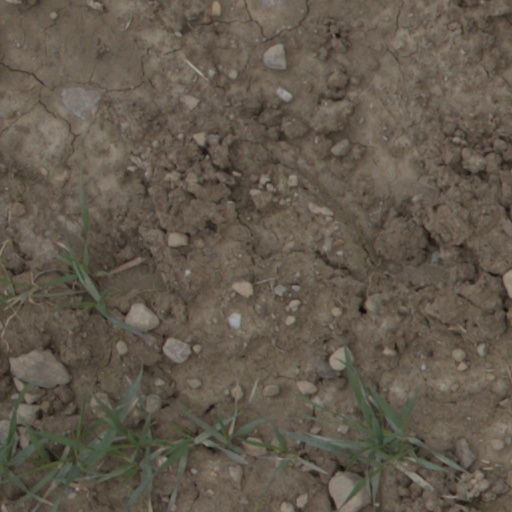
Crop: wheat